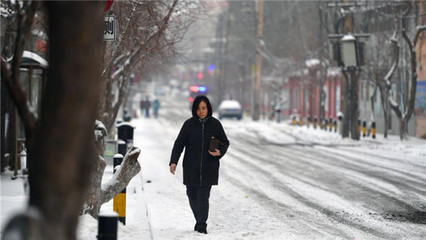
Weather: snow or frosty